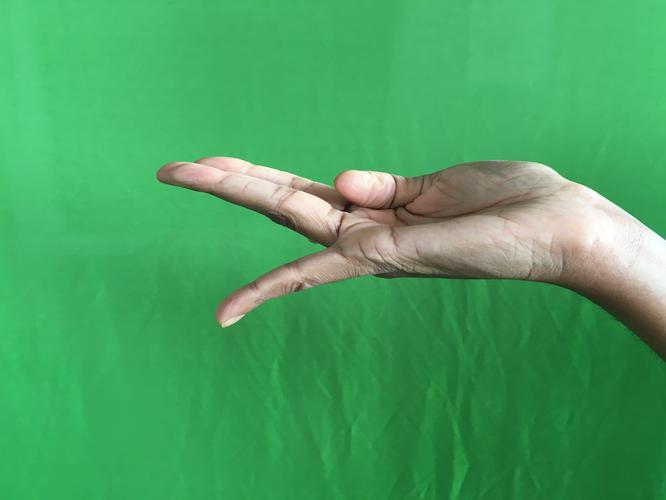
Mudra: Chaturam
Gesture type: single_hand